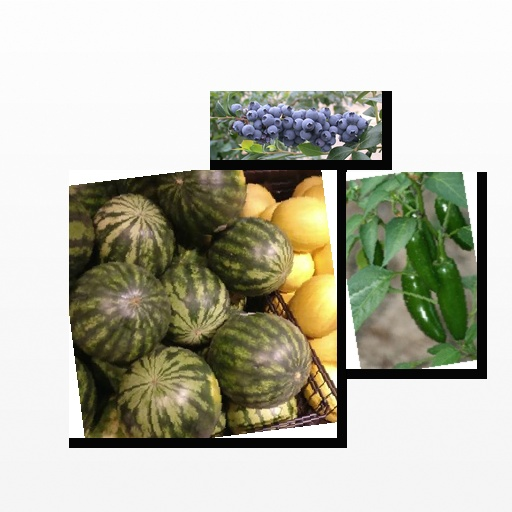
Food items: blueberry, melon, jalapeno